La Fonte des neiges

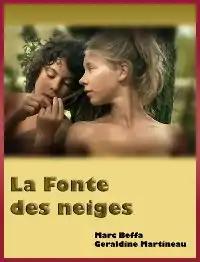

La Fonte des neiges (English title: "Thawing out"; literally "The melting of the snows") is a 2009 short comedy drama film directed by Jean-Julien Chervier.